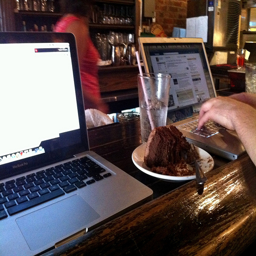
A man sitting at a bar eating and on his laptop.
Dessert and a beverage sit next to a person using a laptop.
A plate of food sitting between two laptop computers.
Two laptops on a bar with a piece of cake between them.
A plate with chocolate cake sitting between two laptops at a bar.